Charles Brickley

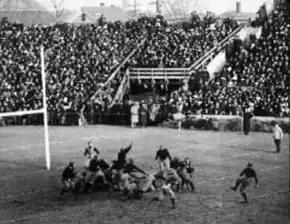
Brickley's drop kick to defeat Dartmouth in 1912.

In 1916, he led Boston College to its first victory over rival Holy Cross since 1889. He left Boston College in 1918 to join the United States Navy Reserve. He was quartermaster for the Naval Transport Service at the Hoboken Port of Embarkation and coached the Naval Transport Service's football team. Brickley was named head coach at Fordham University in 1919, however the school later decided to cancel the season. He was an advisory coach for Fordham during the 1921 season when his younger brother, Arthur, was a member of the team. In 1922, Brickley was offered the position of head coach at Northwestern, but the two sides could not agree on terms and the school hired Glenn Thistlethwaite instead.